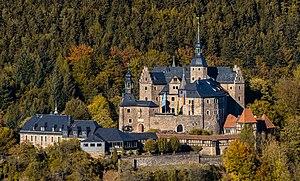
Ludwigsstadt est une ville de Bavière, située dans l'arrondissement de Kronach, dans le district de Haute-Franconie.